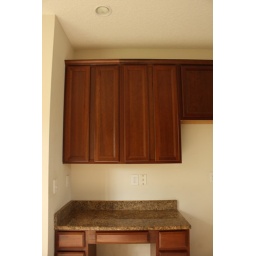
computer desk in kitchen wired for internet